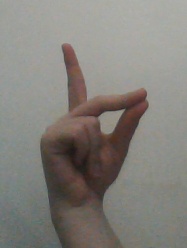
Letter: ta